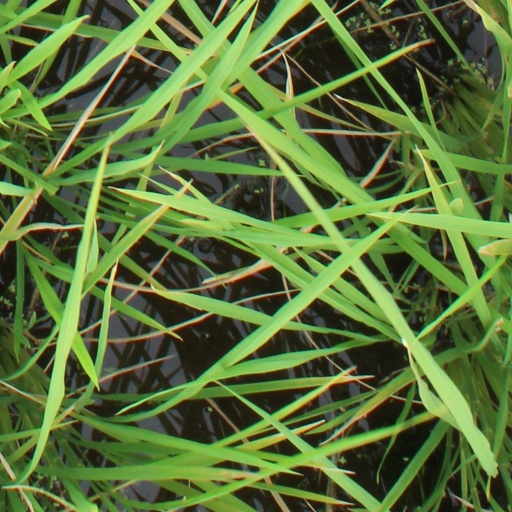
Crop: rice